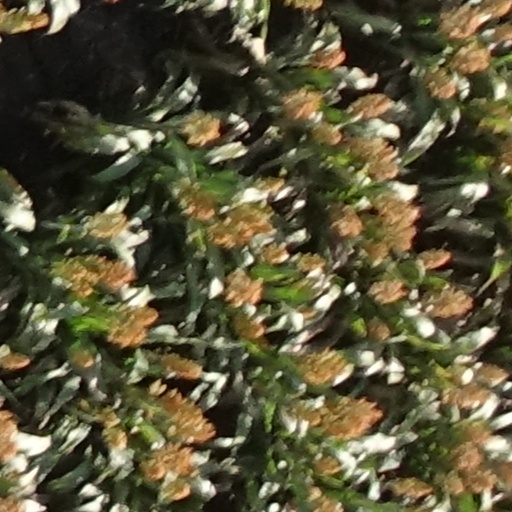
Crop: sorghum